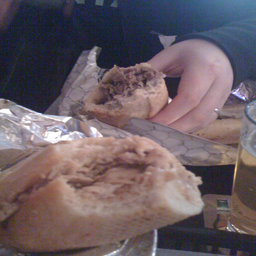
People holding sandwiches filled with meat over paper wrapping.
A person holding hotdog with wrappers on the table
A person holds a submarine sandwich, wrapped in foil.
A cheesesteak with a bite out of it along with someone else holding one.
A person eating a type of sandwich in a roll